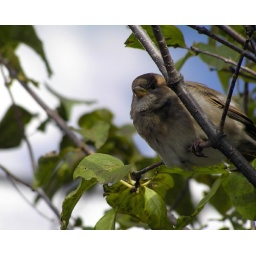
bird in apple tree